Fender Esquire

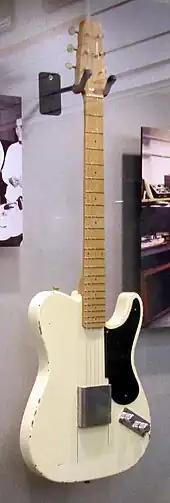
1st prototype of 1949 (replica).

The first prototype for the Esquire (and the later Telecaster) was completed by Leo Fender and George Fullerton in 1949. The guitar was designed to be an electronic instrument, with no acoustic manipulation of the tone. It introduced the square edged dreadnought shape, with a cutaway on the body next to the neck to allow access to the upper frets. It featured a combination bridge and pickup assembly, which used the pickup from Fender's "Champion" lap steel guitar, with individual pole pieces for each string mounted at a slant, and three bridge saddles, which allowed adjustment of individual string height, but adjustment of intonation only in pairs.